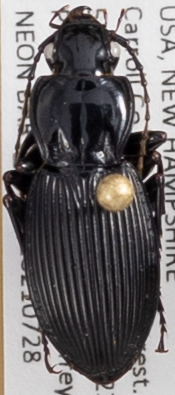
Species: Pterostichus lachrymosus
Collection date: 2021-07-28
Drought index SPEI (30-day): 1.184
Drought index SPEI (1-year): -1.034
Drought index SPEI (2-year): -0.62